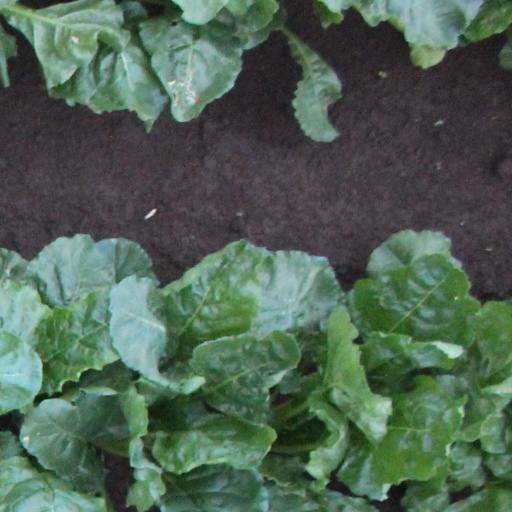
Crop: sugar beet